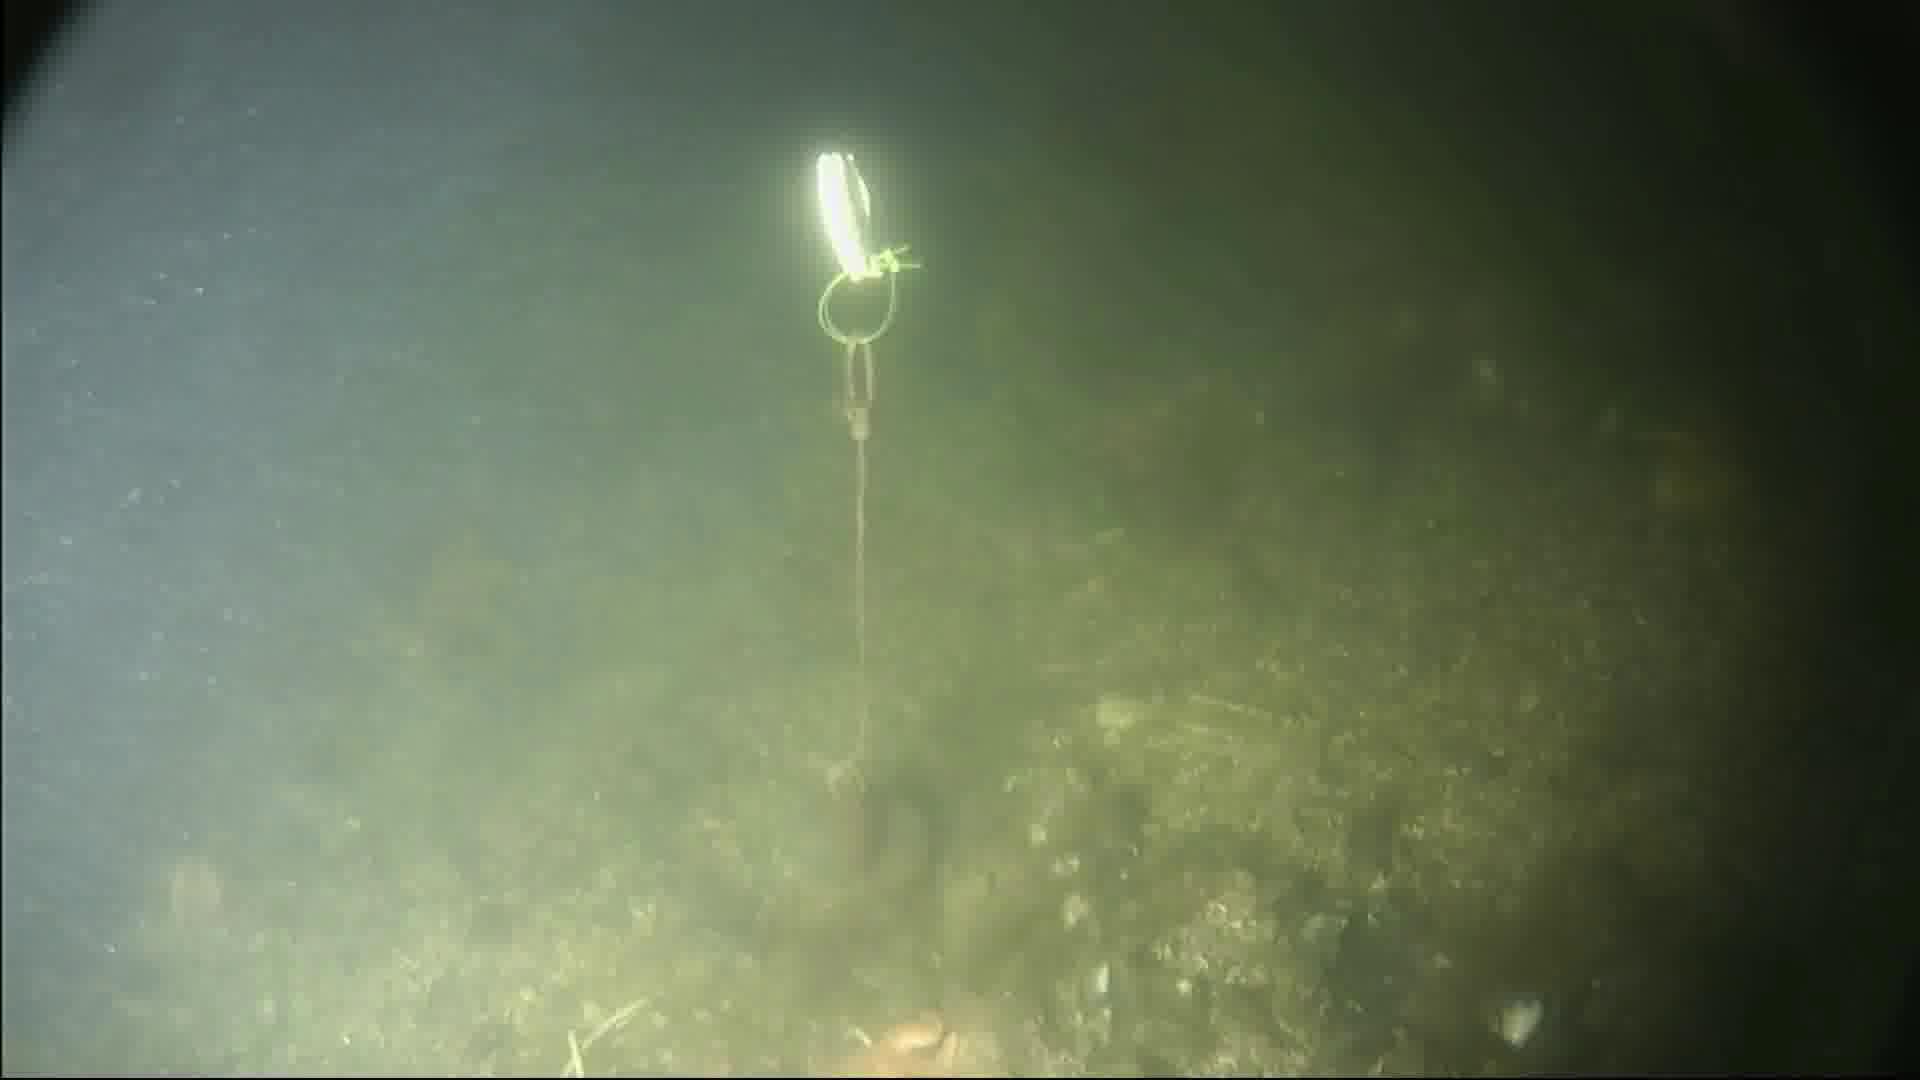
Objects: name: crab
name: starfish